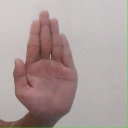
अक्षर: ध